Western District (Victoria)

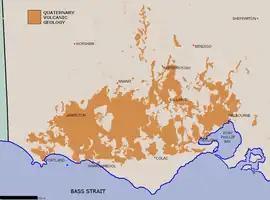
Map of the geologically volcanic area

The Western District comprises western regions of the Australian state of Victoria. It is said to be an illdefined district, sometimes incorrectly referred to as an economic region. The district is located within parts of the Barwon South West and the Grampians regions; extending from the south-west corner of the state to Ballarat in the east and as far north as Ararat. The district is bounded by the Wimmera district in the north, by the Goldfields district in the east, by Bass Strait and the Southern Ocean in the south, and by the South Australian border in the west. The district is well known for the production of wool. The most populated city in the Western District is the Ballarat region, with 96,940 inhabitants.